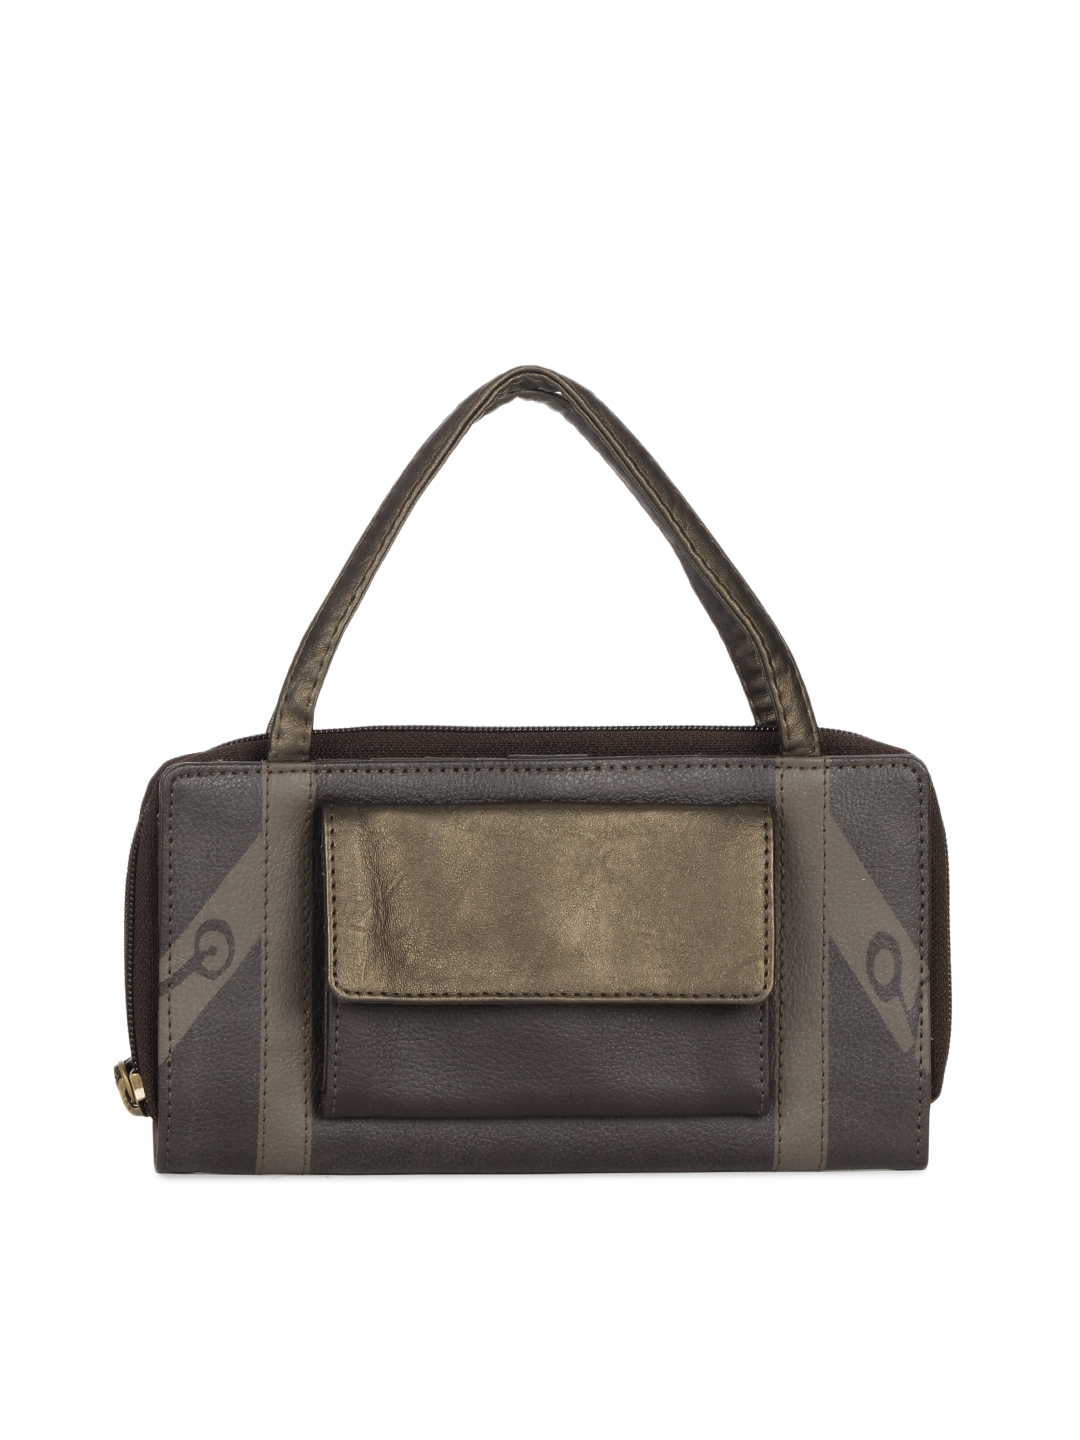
Baggit Women Wrap Taj Brown Wallet
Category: Accessories / Wallets / Wallets
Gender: Women
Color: Brown
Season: Summer 2012
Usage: Casual